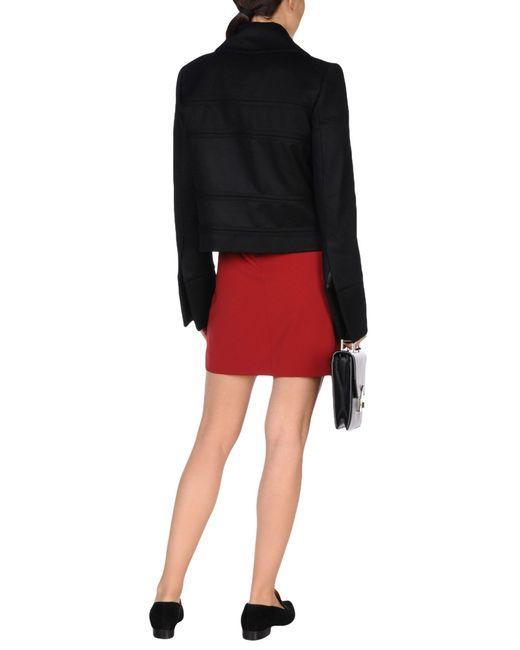
Schwarz gefärbte detaillierte Damen-Stoffjacke